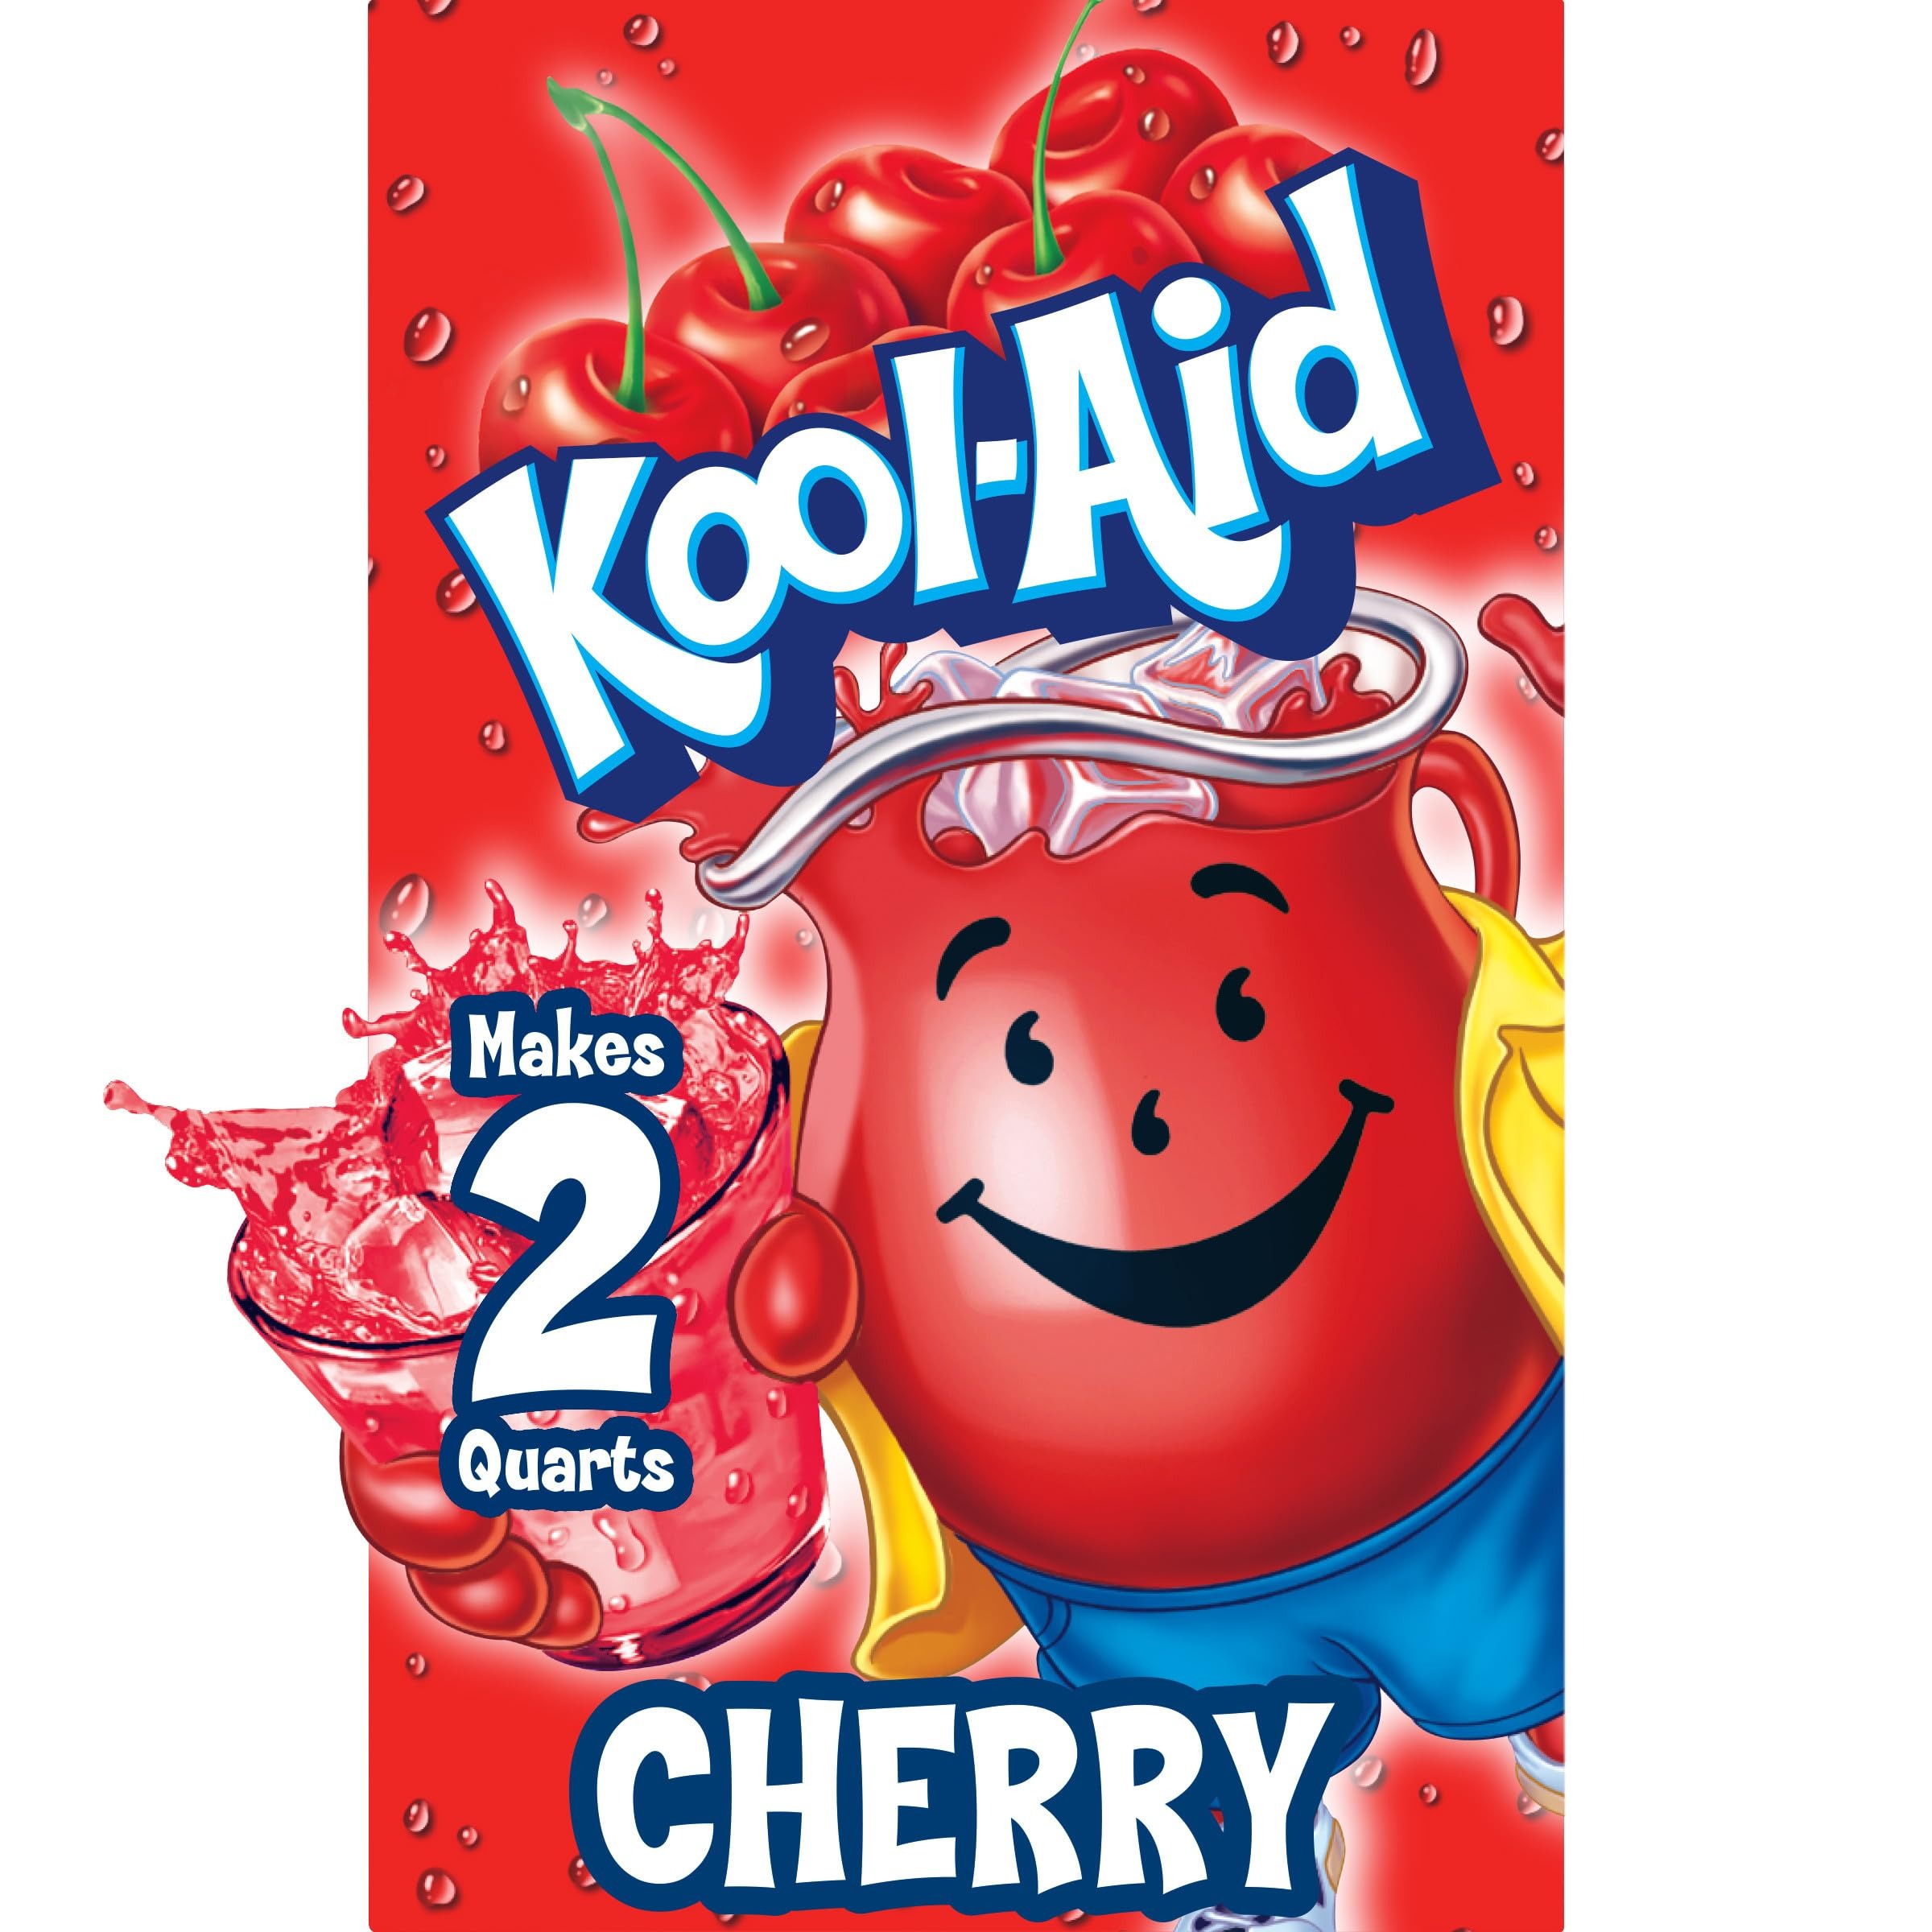
Item Name: Kool-Aid Unsweetened Caffeine Free Cherry Zero Calories Powdered Drink Mix 192 Count Pitcher Packets 48 Count(Pack of 4)
Bullet Point 1: KOOL AID DRINK MIX PACKETS: One hundred ninety-two 0.13 oz packets of Kool-Aid Artificially Flavored Cherry Unsweetened Powdered Drink Mix
Bullet Point 2: MAKES A 2 QT PITCHER: Every packet of artificially flavored cherry Kool Aid drink mix makes a 2 quart pitcher
Bullet Point 3: JUST ADD WATER & SUGAR: Our powder drink mix packet makes it easy to prepare a tasty beverage simply by mixing with water and sugar
Bullet Point 4: CHERRY FLAVOR: Each powder drink package is bursting with refreshing cherry flavor
Bullet Point 5: CAFFEINE FREE: Unsweetened Kool Aid cherry drink mix is a good source of vitamin C and contains no caffeine
Bullet Point 6: REFRESHING: Ensure you always have our easy powdered cherry drink mix on hand for a refreshing beverage the whole family loves
Bullet Point 7: SEALED PACKET: Kool Aid packet is sealed until you're ready to enjoy
Value: 24.96
Unit: Ounce

Price: 0.5